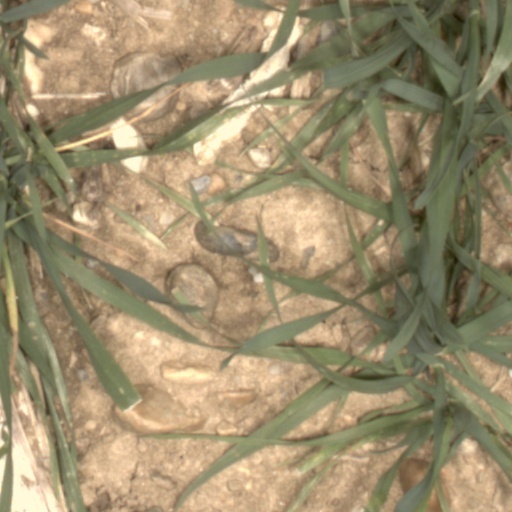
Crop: wheat